Buddhist initiation ritual

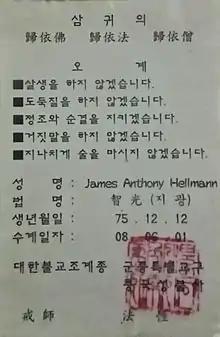
Ordination card given those joining the Jogye Order, bearing the ordained's new Buddhist name and signifying his/her commitment to keeping the Five precepts.

In South Korea, the ritual, called "sugye", involves formally taking refuge in The Three Jewels of Buddhism: the Buddha, the Dharma, and the Sangha, and accepting the five precepts. During the ritual, the initiate is touched with a burning incense stick. This is to leave a permanent mark which serves to remind the initiate of their promise to uphold the five precepts. During (or right after) the ceremony, the initiate is given a Buddhist name.